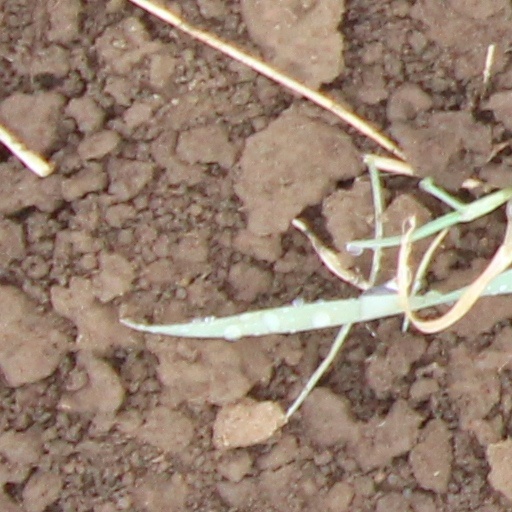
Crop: wheat